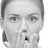
Emotion: surprise